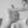
ASL letter: T